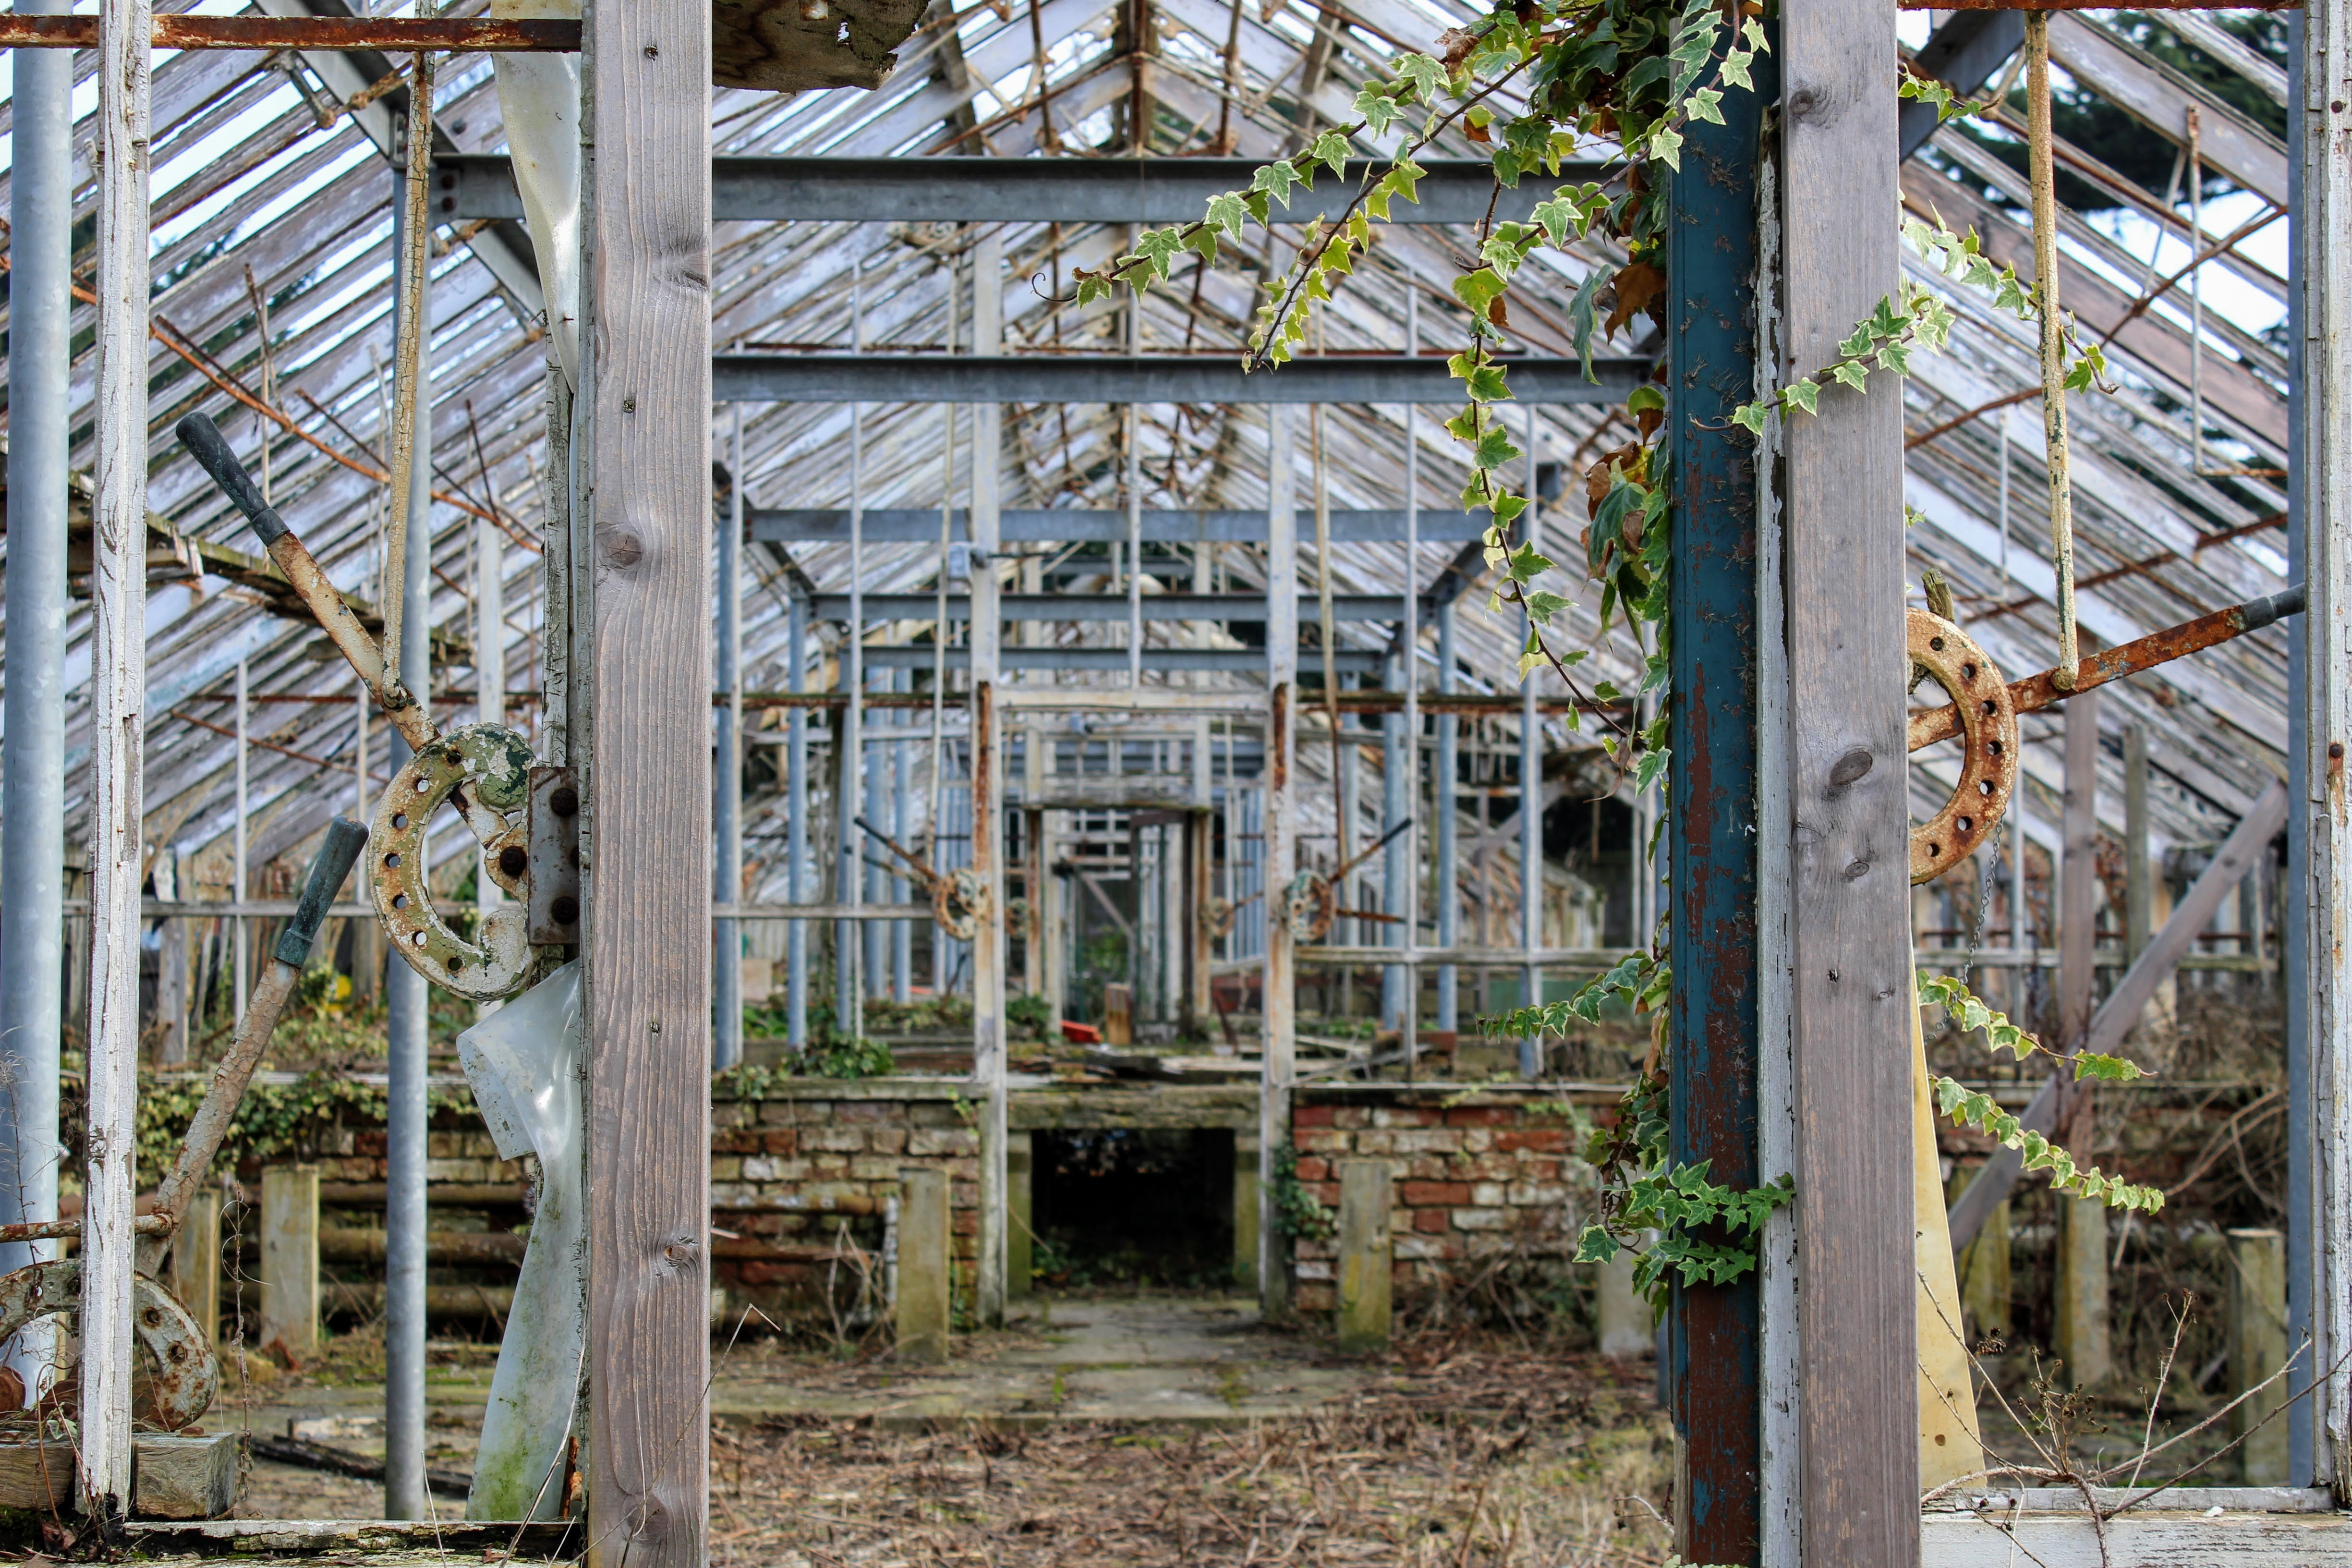
architecture, wood, house, home, cottage, ruins, urban area, outdoor structure